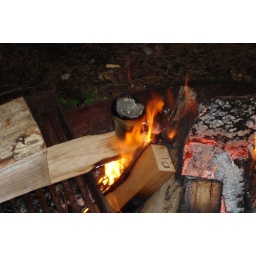
Boiling water in a cup